Describe the emotion expressed in this image:  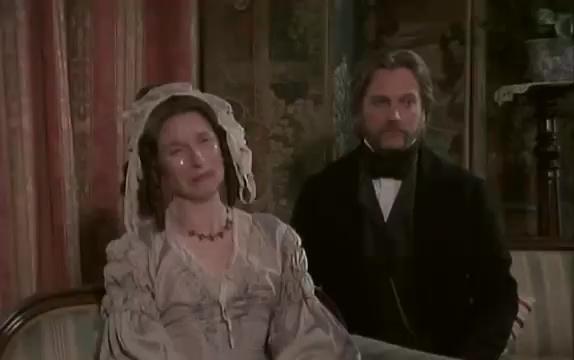
This person displays Suffering, valence and arousal with low intensity.